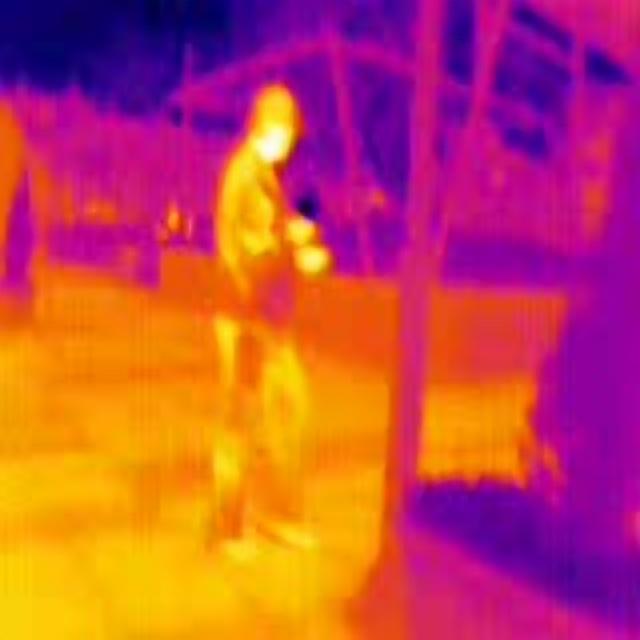
Detected objects:
label: person